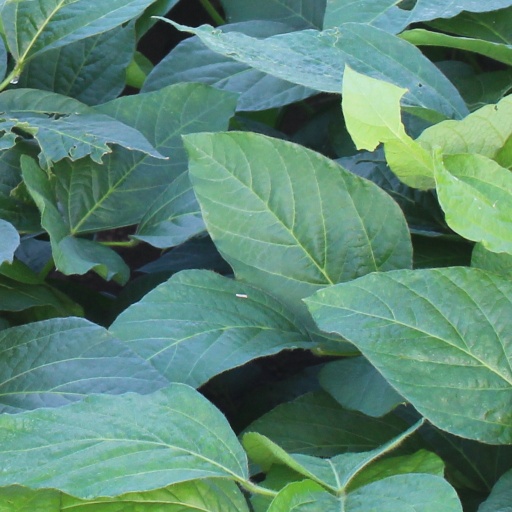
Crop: soybean